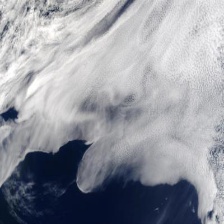
Cloud type: Stratocumulus